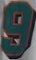
Number: 9